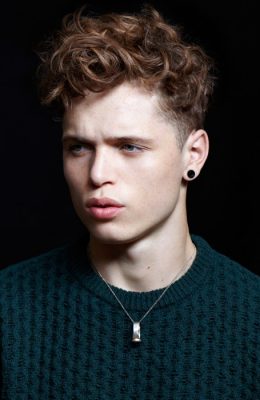
Gender: men